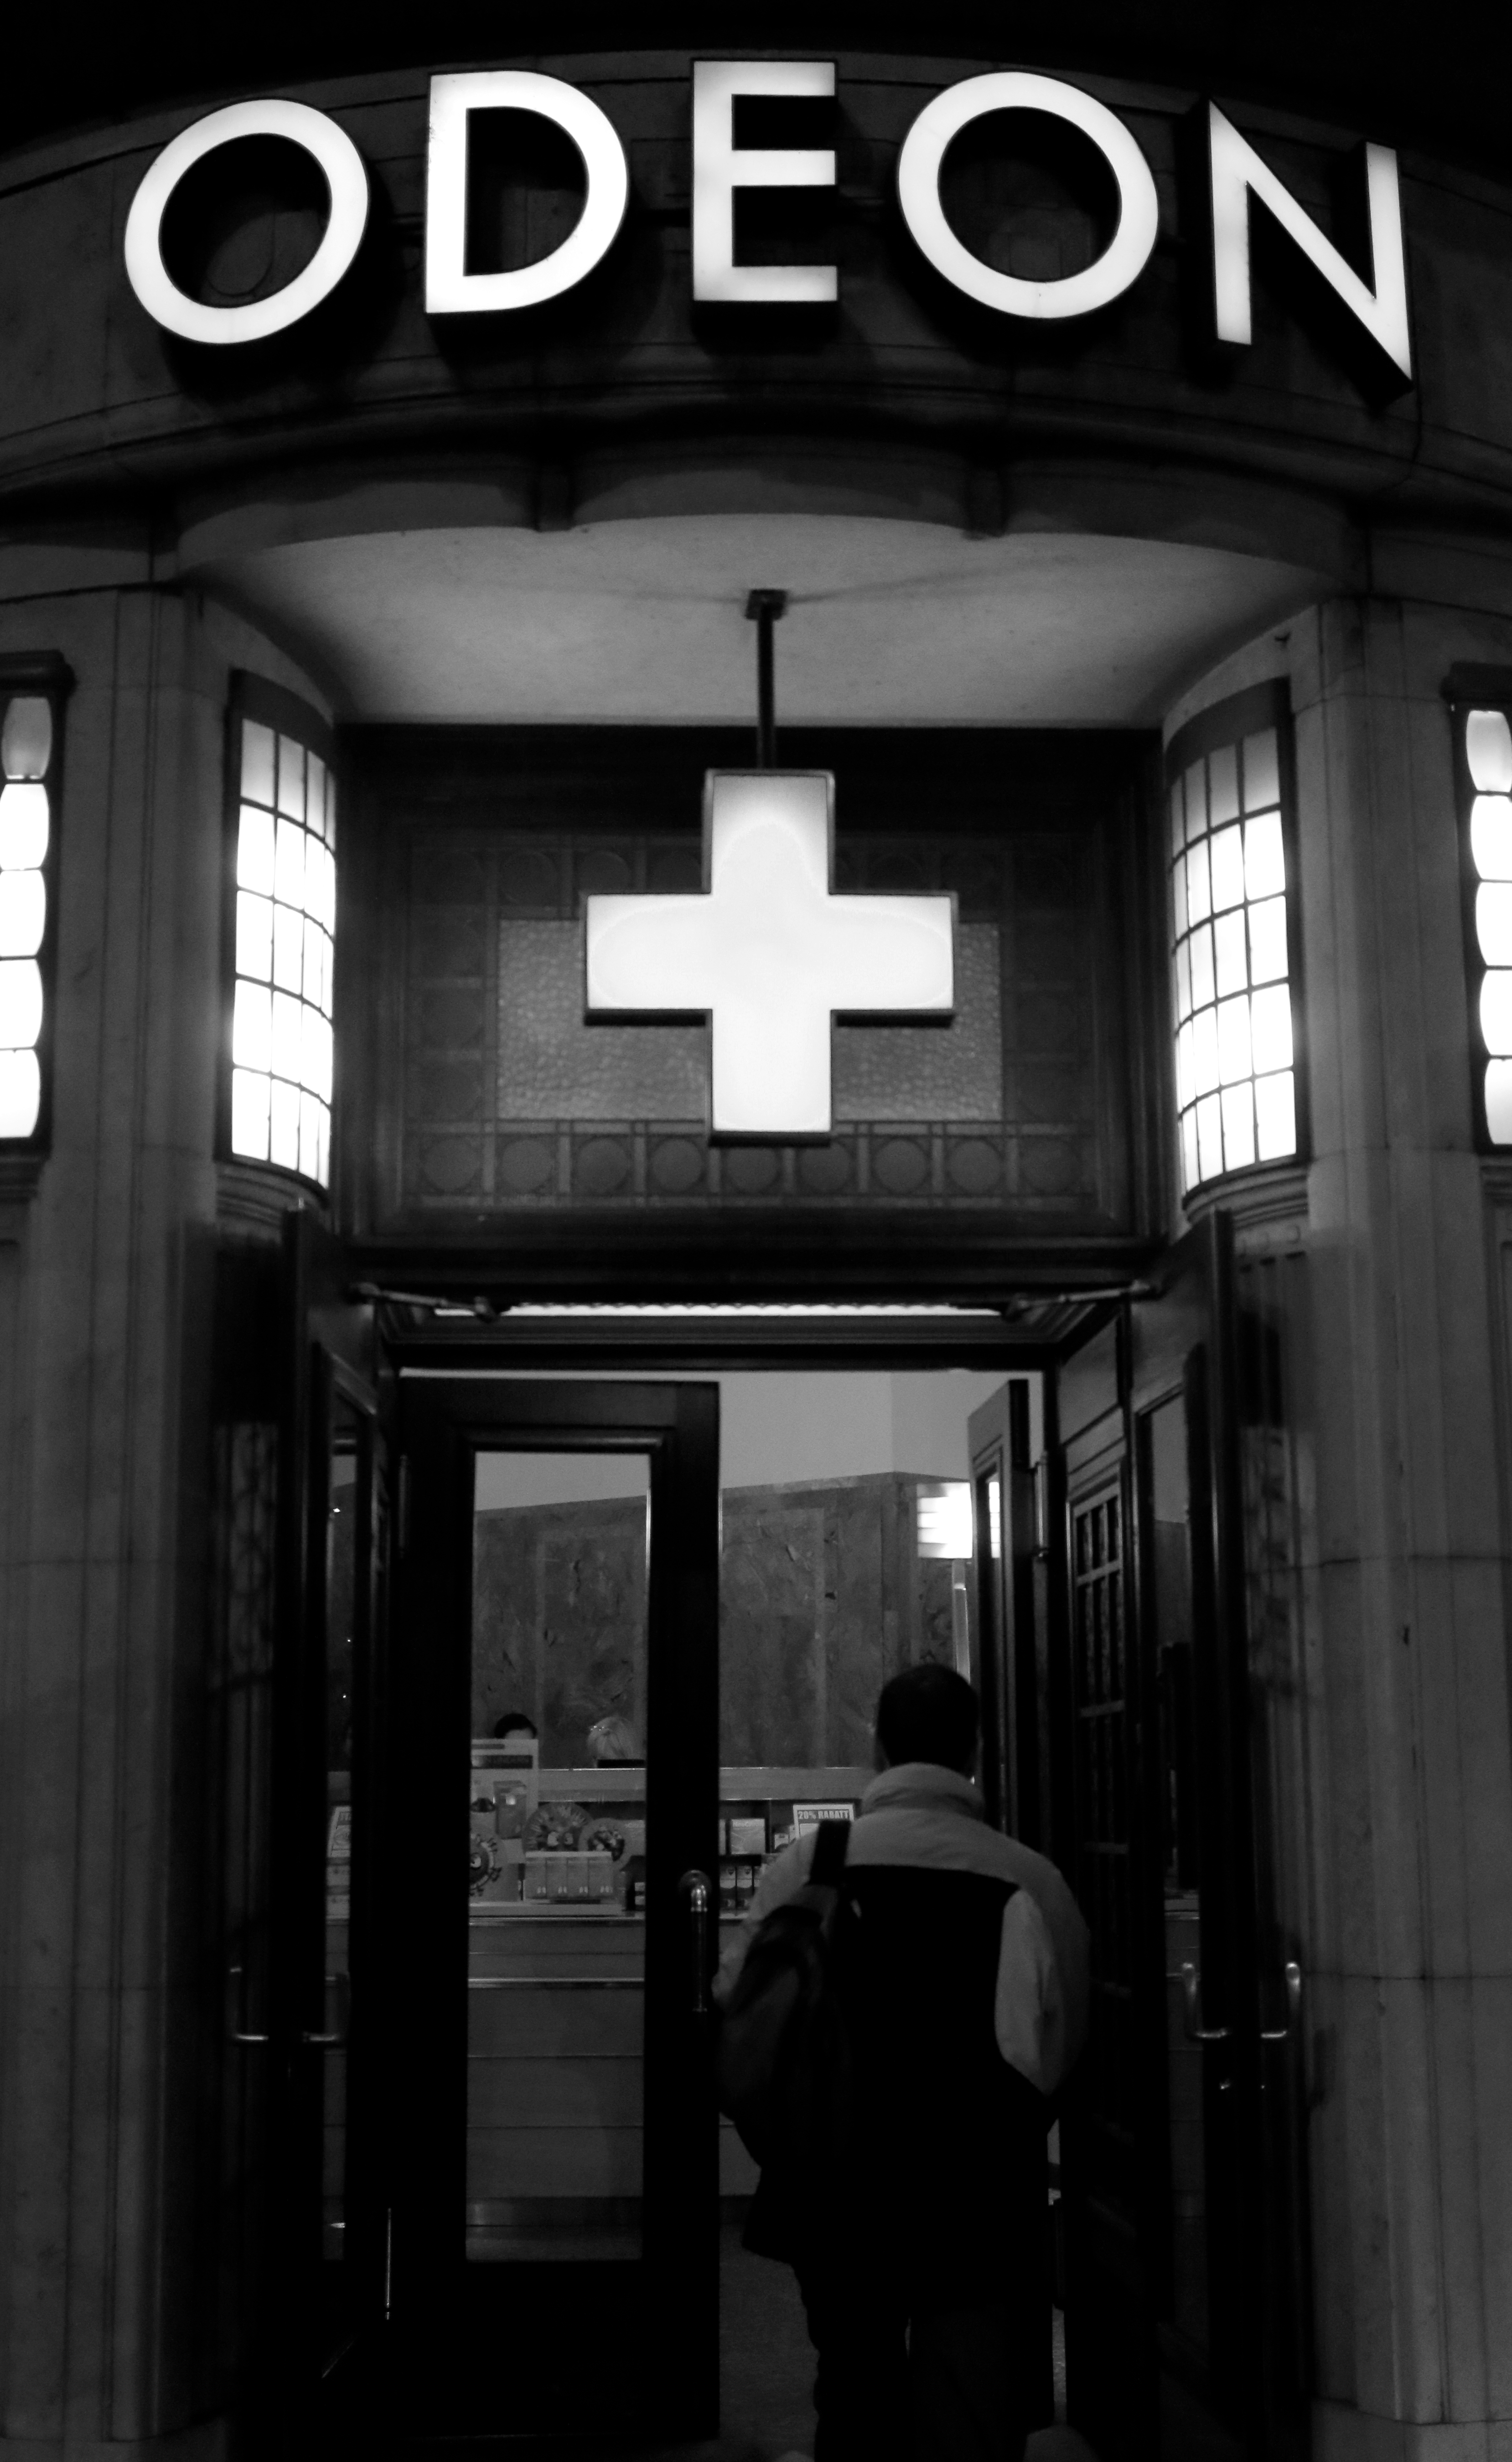
black and white, black, monochrome, bw, blackandwhite, blackwhite, alemania, allemagne, suisse, schweiz, sw, schwarzweiss, zurich, schwarzweis, image, shape, germania, schwarzweissfotografie, schwarzweisfotografie, schwiz, monochrome photography